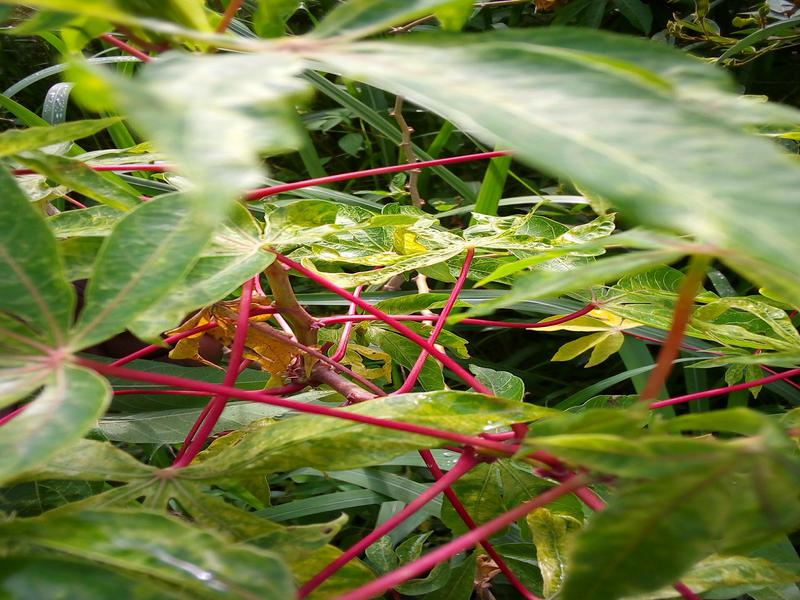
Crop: cassava
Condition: mosaic_disease